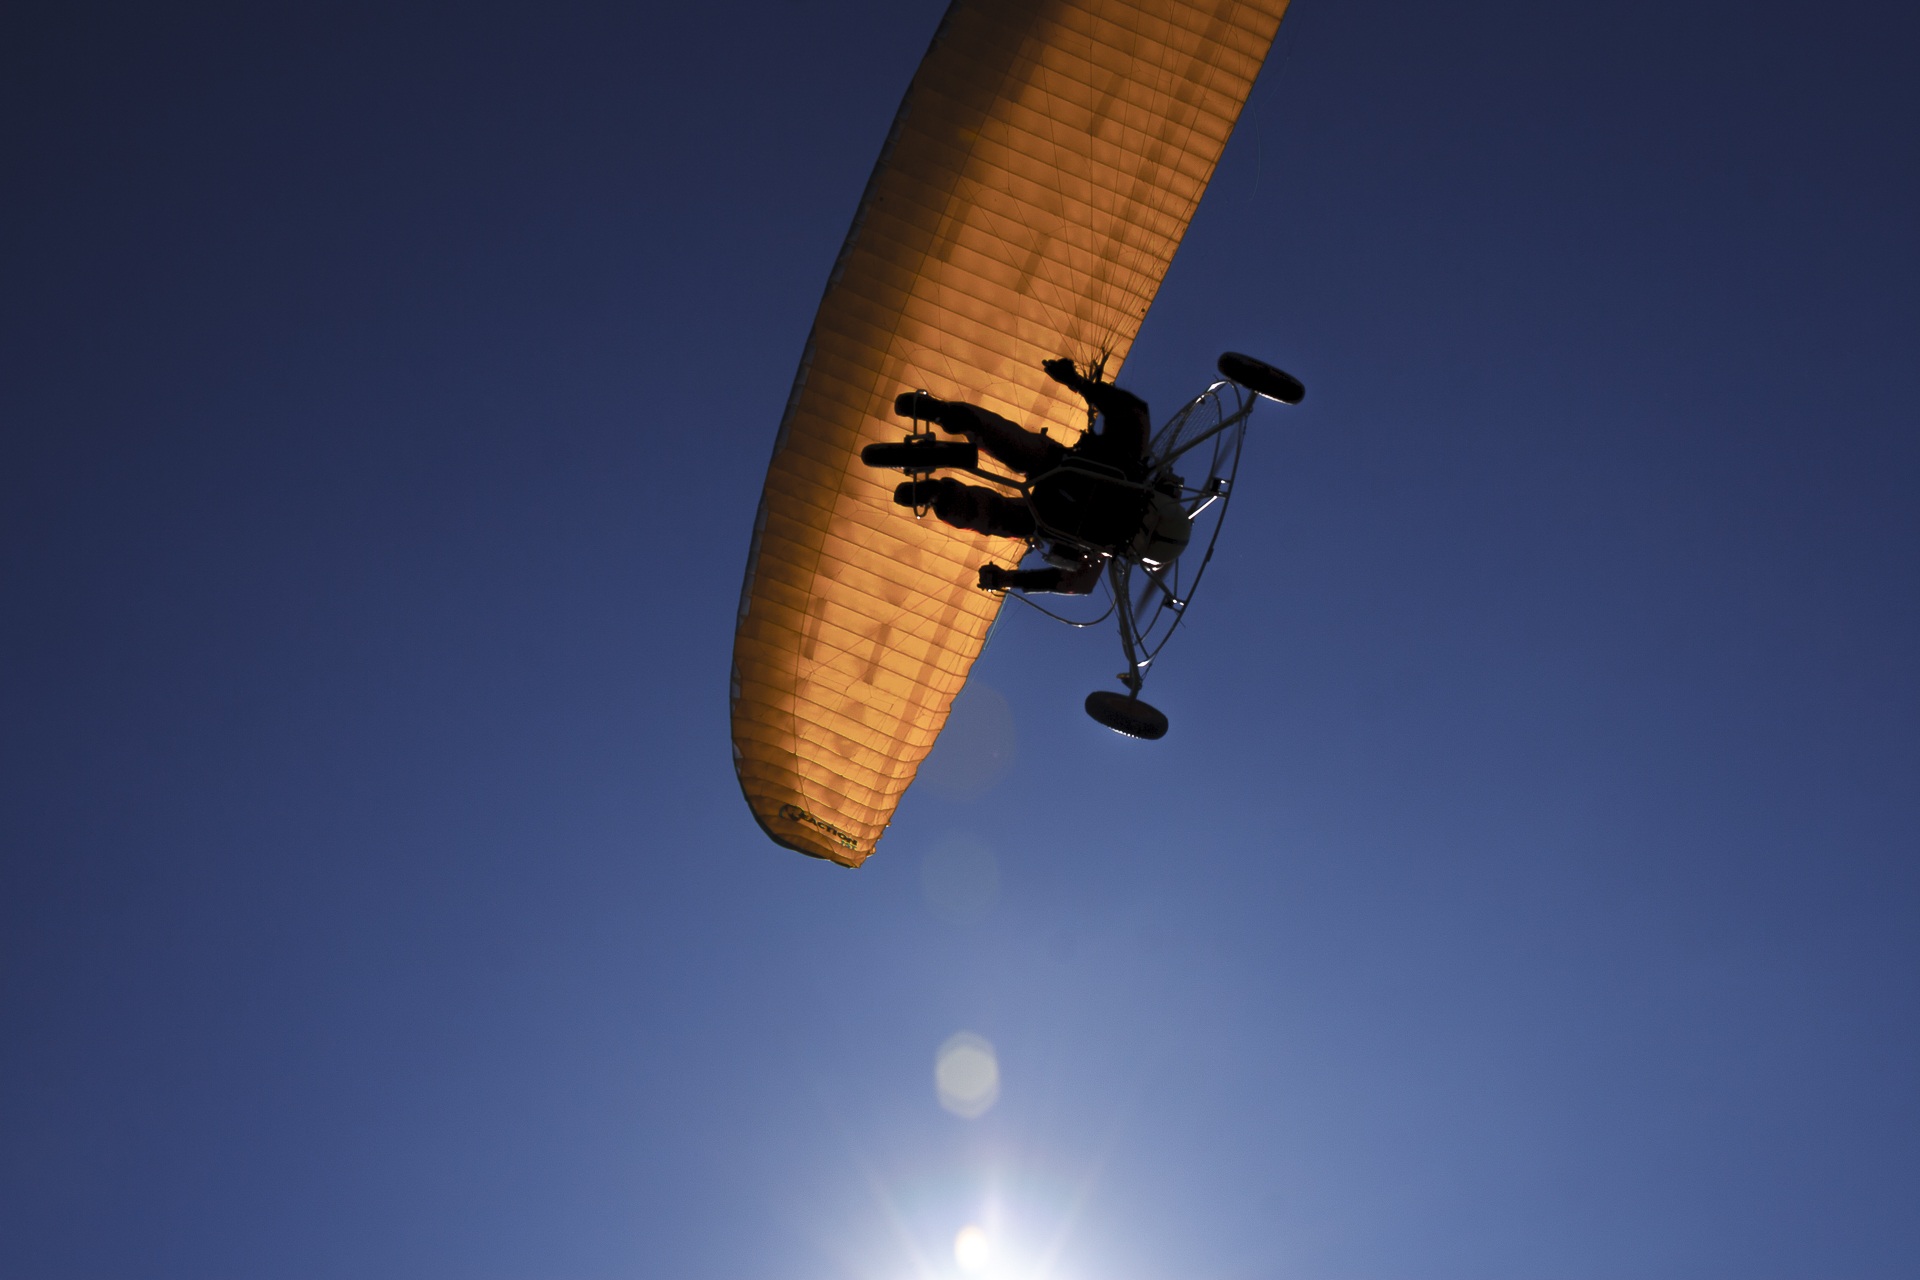
wing, sky, aircraft, vehicle, aviation, flight, blue, extreme sport, parachute, paragliding, engine, parachuting, air sports, atmosphere of earth